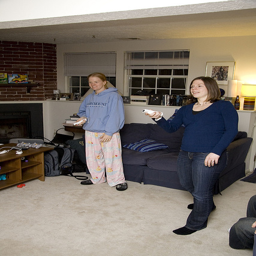
Two women holding Wii remotes in a living room.
Two women holding remotes playing a game while standing in the living room.
Two standing young women in a living room holding Wii controls.
Two standing women playing a video game  in a TV room.
Two women in a living room holding Wii remotes.